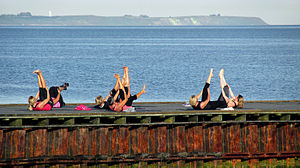
Idræt
Gymnastik som idrætsudøvelse.
Idræt er et begreb, der kan forklares som legemsøvelser med fysisk aktivitet for at få motion og rekreation.